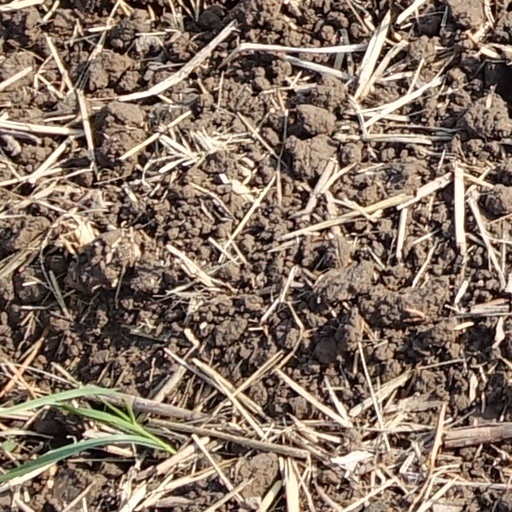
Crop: wheat